Cockshutt 40

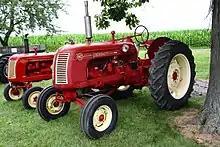
A Cockshutt 40 with a Cockshutt 20 behind

The Cockshutt 40 row-crop tractor was the second tractor produced by the Cockshutt Plow Company, from 1949 to 1958. Having developed the medium-sized Cockshutt 30, Cockshutt developed the heavier 40, using a six-cylinder engine. The 40 was rated for four plows. It was sold in the United States as the CO-OP E4.